Joe Leeway

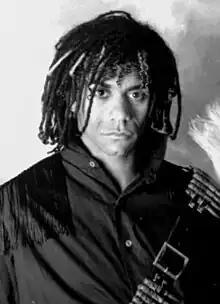
Leeway

Joseph Martin Leeway (born 15 November 1955) is a British musician and songwriter, who is best known as being a member of the pop band Thompson Twins, joining the band in 1981 after being one of their roadies.